Fotografie der Gegenwart

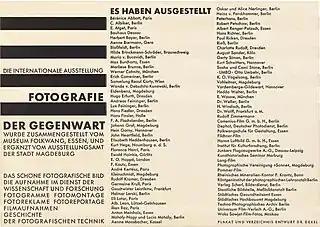
Brochure for the exhibition

Fotografie der Gegenwart (Photography of the Present) was a photographic exhibition which was one of the most important between-the-wars photographic exhibitions, particularly for its inclusion of so many artists associated with the Bauhaus/Expressionist movements.